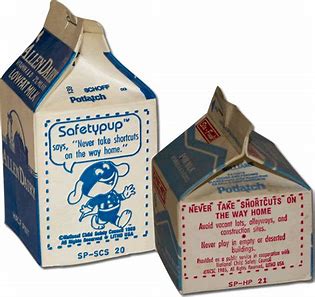
Label: cardboard